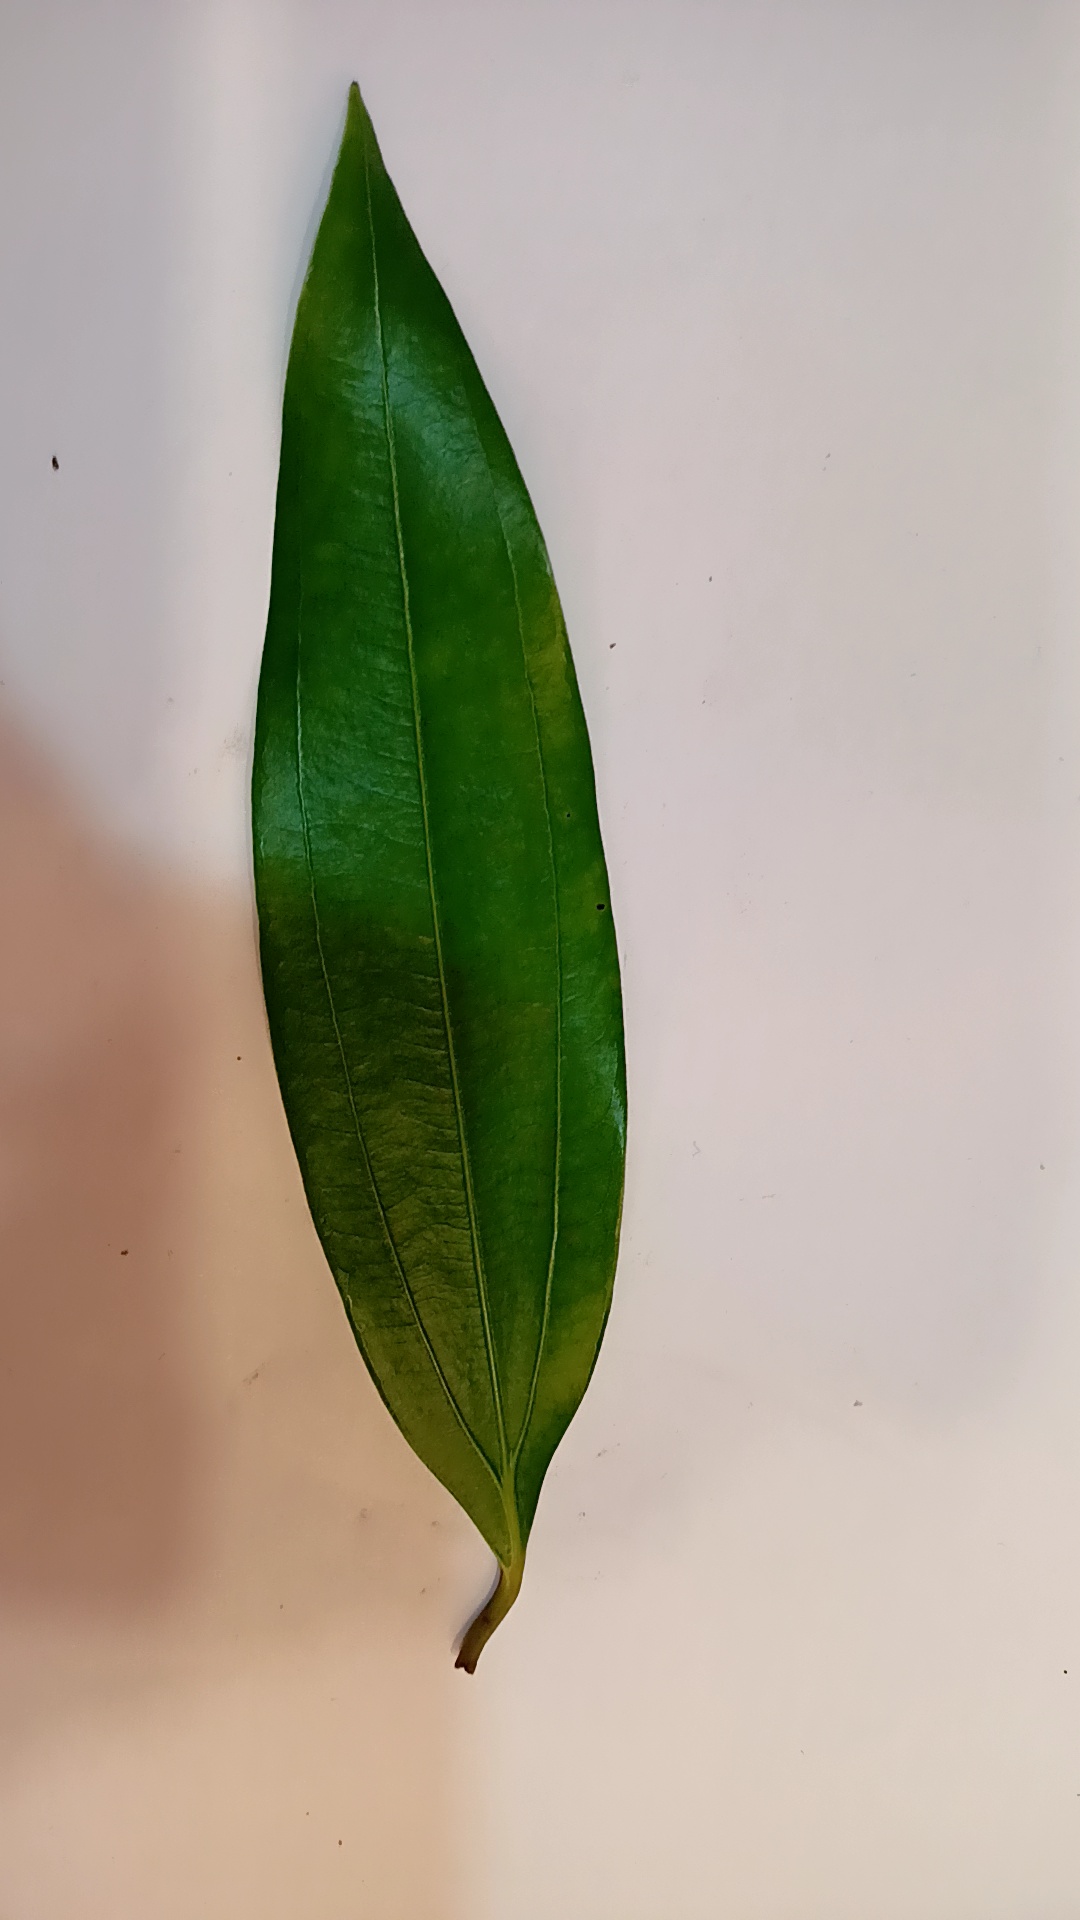
Label: Healthy